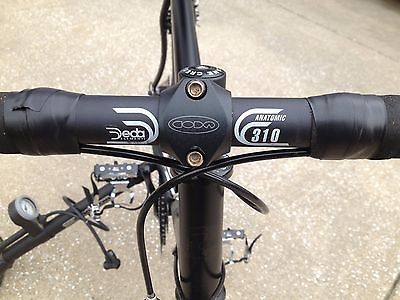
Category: bicycle